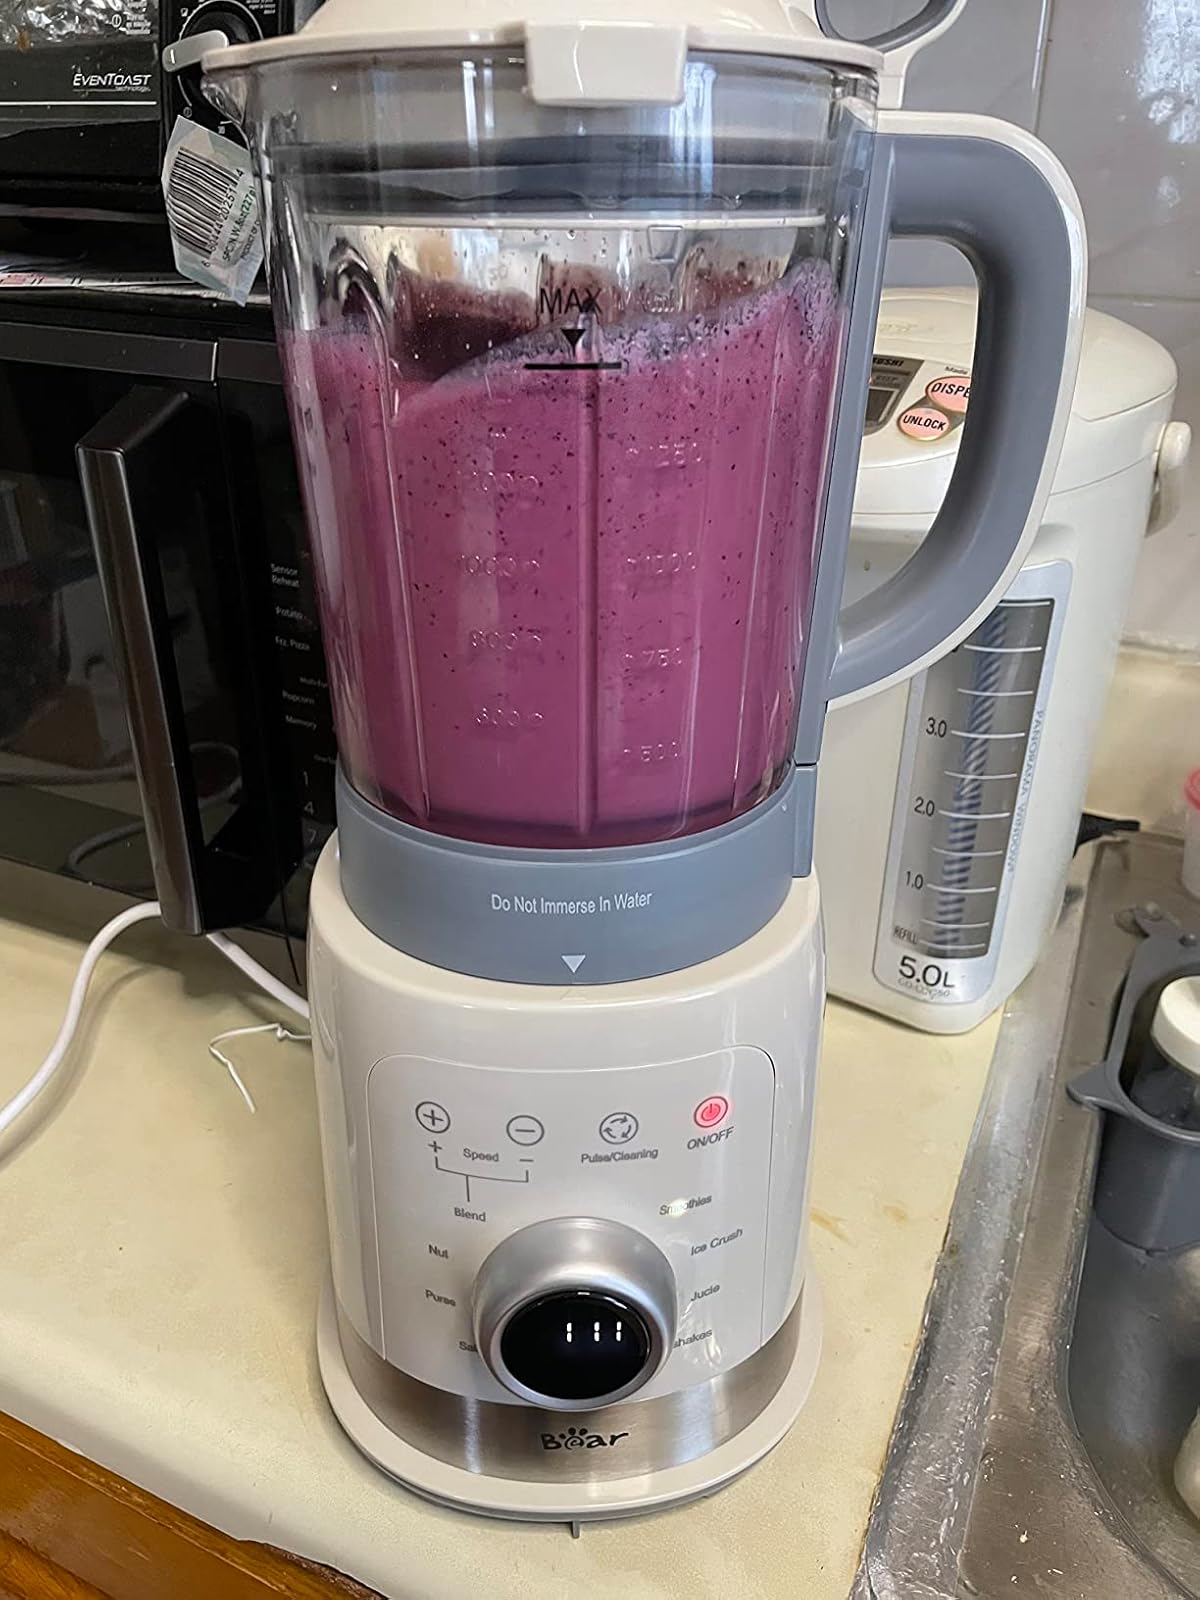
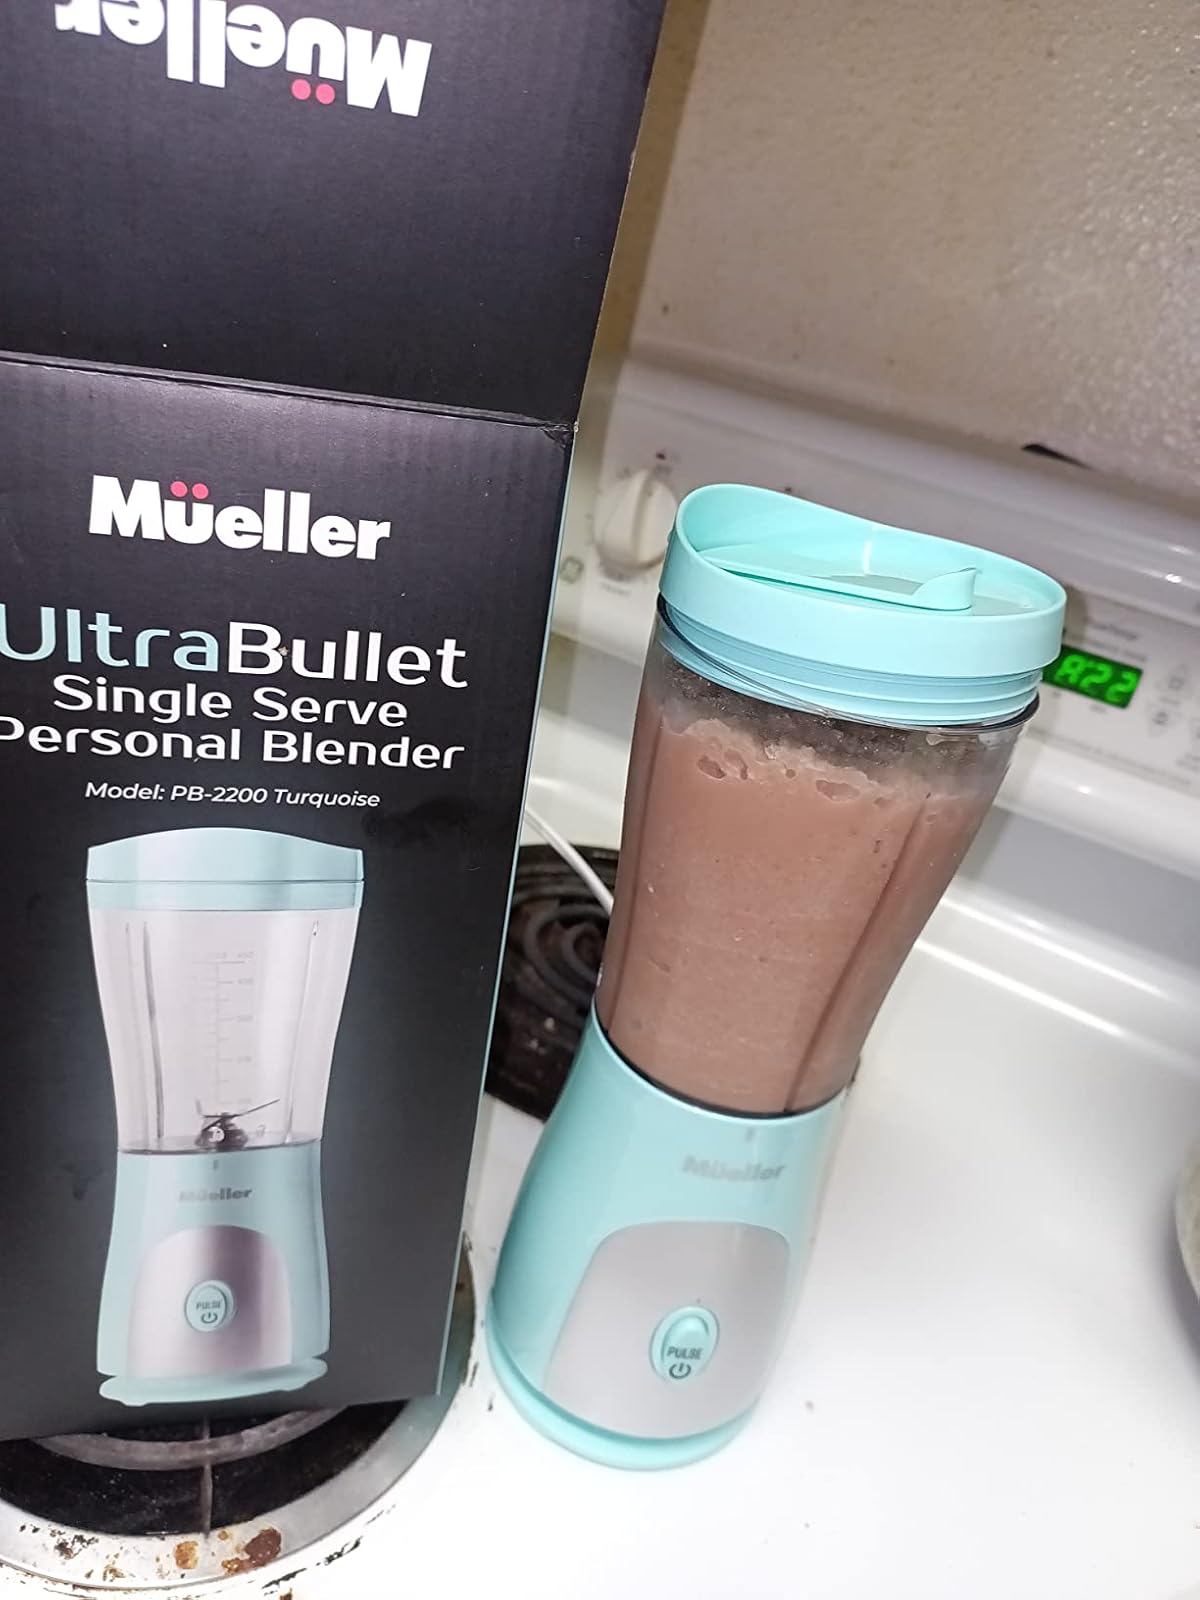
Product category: items_blender
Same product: no